John Biffen

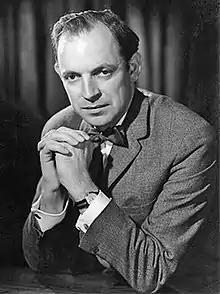
Portrait by Walter Bird, 1965

William John Biffen, Baron Biffen, (3 November 1930 – 14 August 2007), was a British Conservative Party politician. He was a member of parliament from 1961 to 1997, and served in Margaret Thatcher's cabinet; he then served in the House of Lords.